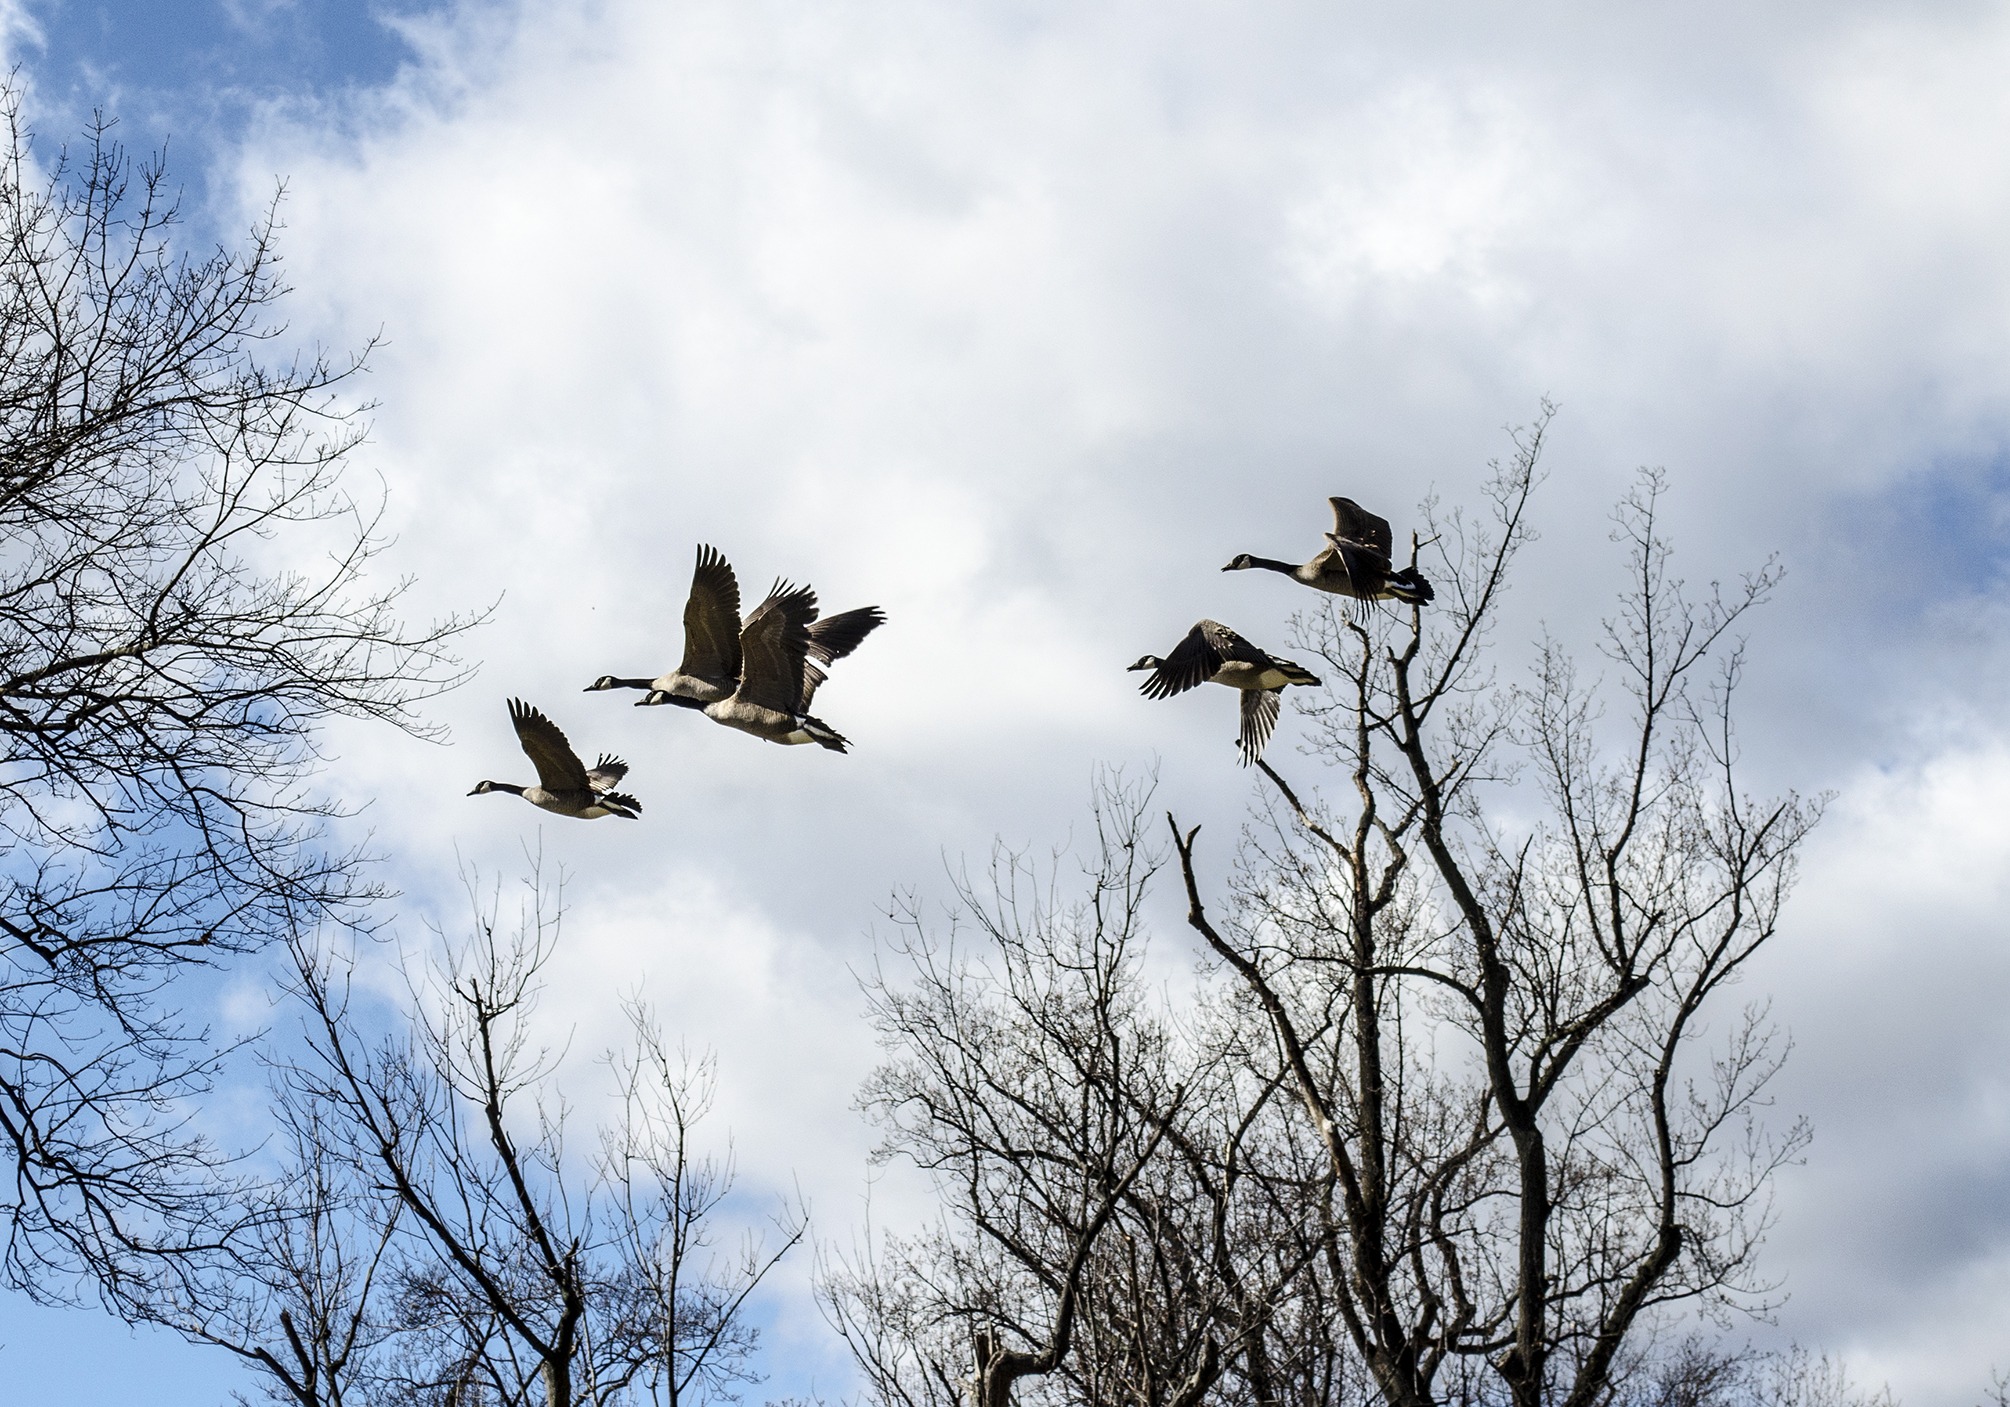
tree, nature, outdoor, wilderness, branch, snow, winter, bird, wing, sky, animal, flock, fly, wildlife, wild, beak, flight, eagle, mammal, freedom, feather, season, avian, majestic, wings, geese, vertebrate, creature, canadian geese, atmosphere of earth, perching bird